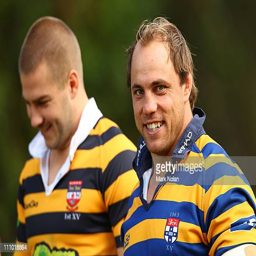
rugby player and man walk to training during a training session